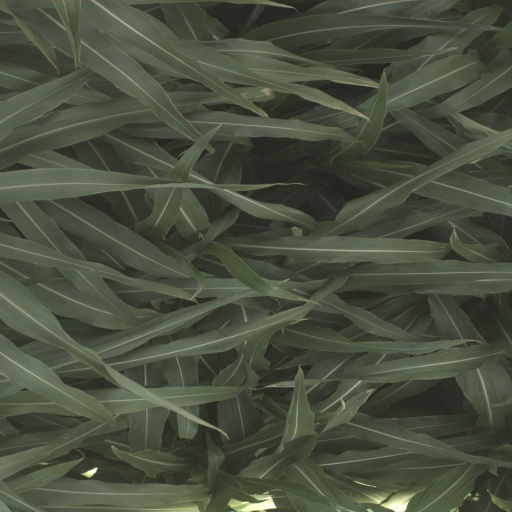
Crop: sorghum